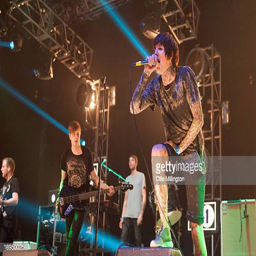
artist of artist performs on stage on day of festival